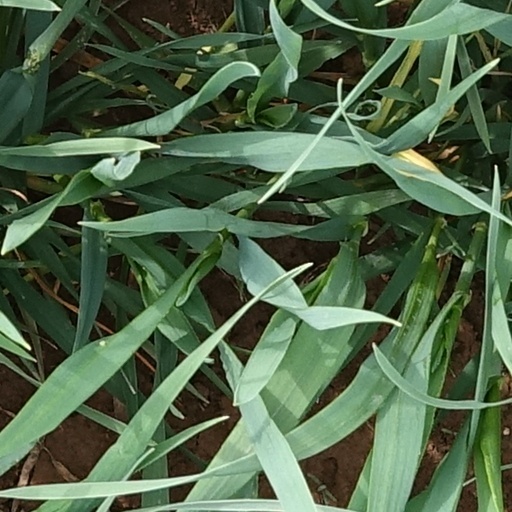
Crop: wheat